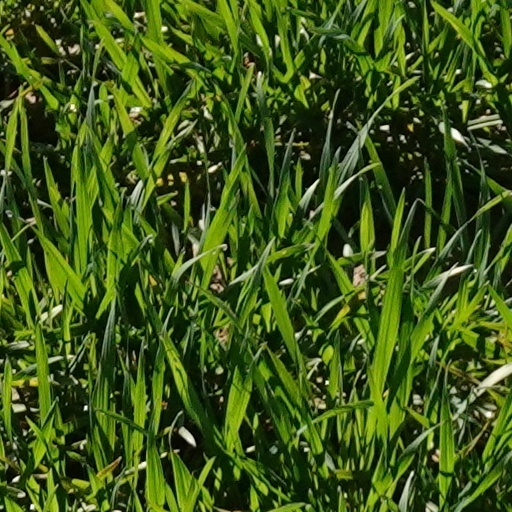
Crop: wheat